Porthcurno

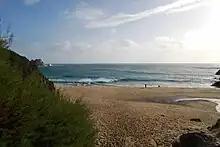

The Logan Rock headland, about 30 minutes' walk from Porthcurno to the east along the coastal footpath around Porthcurno Bay is famous for the 80 ton granite rocking stone (Logan Rock) perched at the top of the middle outcrop of rocks on the small rocky peninsula. Millennia of erosion had balanced it so finely that one person could move it easily. In 1824, a group of sailors led by Lieutenant Hugh Calville Goldsmith, nephew of the poet Oliver Goldsmith, and the worse for drink climbed up to Logan Rock armed with crowbars and dislodged it, allowing it to fall down the cliff. Such was the disgust of the local people at this blatant act of vandalism, that they complained to the Admiralty and Goldsmith was ordered to replace the rock at his own expense. It took seven months, 60 labourers and cost Goldsmith £130 8s d at 1824 prices to replace it. The original invoice for equipment and labour is now displayed on the wall of The Logan Rock public house in the nearby village of Treen.